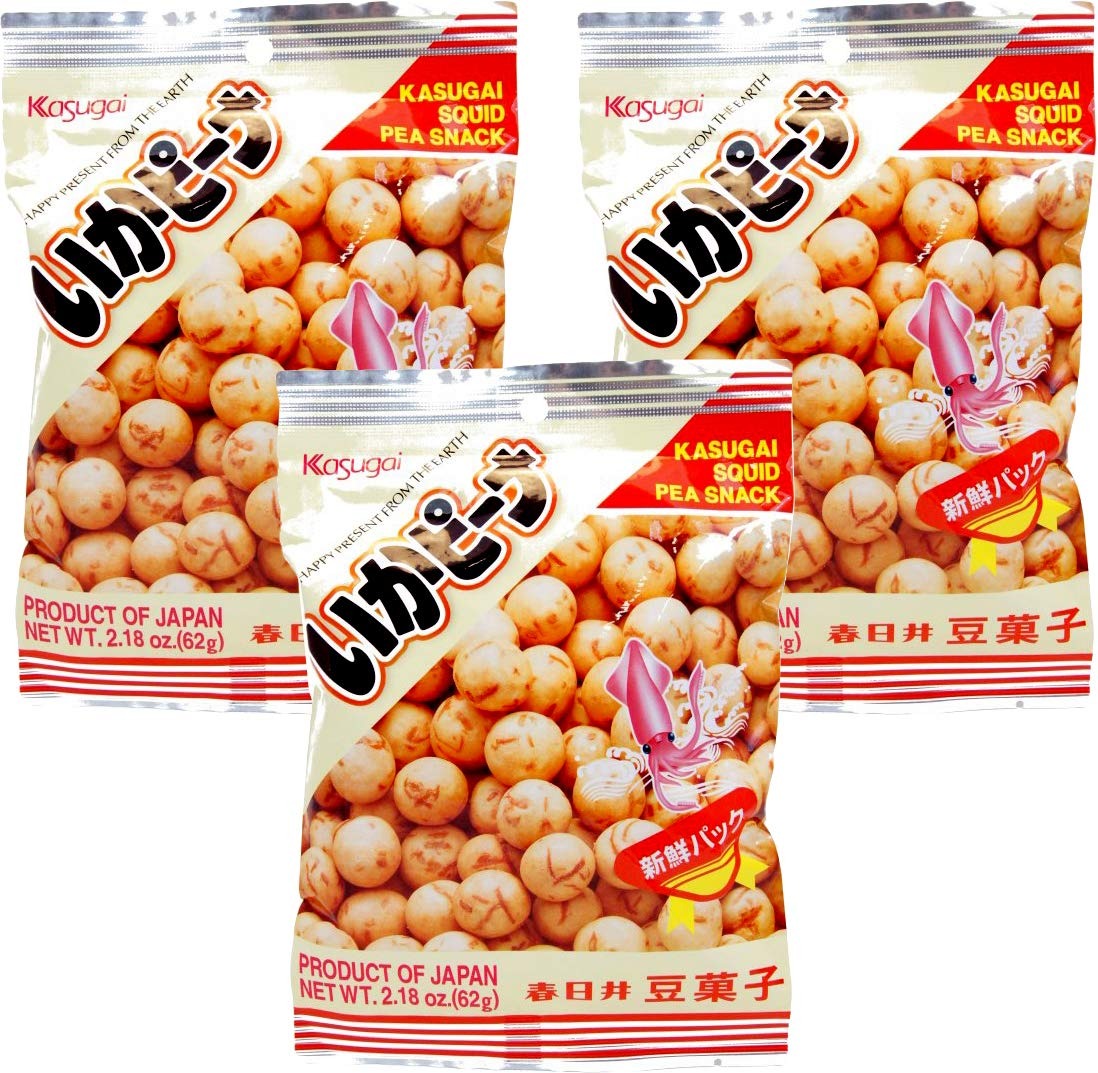
Item Name: Kasugai Squid Pea Snack (Ika Peana) Net Wt. 2.18oz/62g (3 Pack)
Bullet Point: Super delicious Japanese peanut snack with crunchy thin coating, delightful light seafood flavor.
Product Description: 3 bags (3.31 oz/each) in the package. So good, you'll dream about them!
Value: 6.54
Unit: Ounce

Price: 2.36